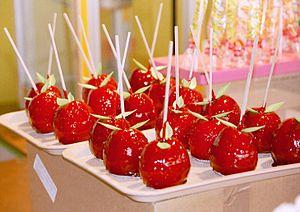
Pommes d'amour (litt. apples of love) sur un étal du mondial de la maquette 2002, Porte de Versailles.
La pomme d’amour et pomme sucrée au Québec est une confiserie constituée d'une pomme fraîche entourée de sucre caramelisé, souvent coloré en rouge. Elle est piquée d'un bâtonnet de bois qui permet de la tenir en main et est principalement vendue dans les foires et les fêtes foraines. La pomme d'amour peut aussi être trempée dans le chocolat durci, noir ou au lait. C'est sous cette forme qu'on la trouve en Irlande par exemple.
La deuxième saison du Meilleur Pâtissier, spécial célébrités est une déclinaison du concours culinaire Le Meilleur Pâtissier, articulée autour de plusieurs candidats célèbres, diffusée sur M6 du 21 juin 2017 au 5 juillet 2017, et sur RTL-TVI.
La septième saison du Meilleur Pâtissier, est une émission de télévision franco-belge de concours culinaire, diffusée sur M6 du 12 septembre 2018 au 14 novembre 2018, et sur RTL-TVI du 17 septembre 2018 au 19 novembre 2018. Elle est animée par Julia Vignali.
La pomme est un fruit comestible produit par un pommier. Les pommiers sont cultivés mondialement et représentent l'espèce la plus cultivée du genre Malus. L'arbre est originaire d'Asie centrale, où son ancêtre sauvage, le Malus sieversii peut encore être trouvé de nos jours. Les pommes sont cultivées depuis des milliers d'années en Asie et en Europe et ont été importées en Amérique du Nord par les colons européens. Les pommes ont une signification religieuse et mythologique dans de nombreuses cultures, notamment les mythologies nordique et grecque la tradition chrétienne d'Europe.